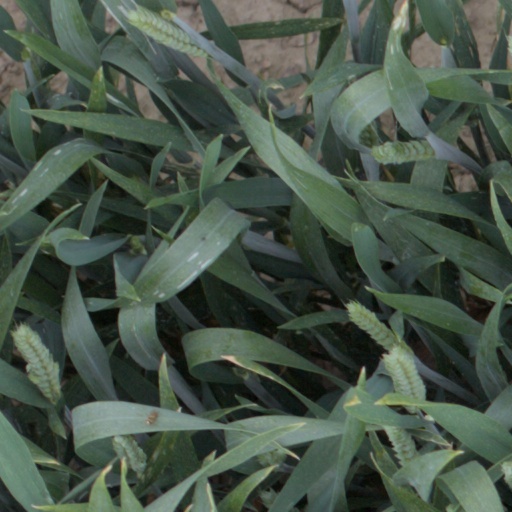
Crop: wheat